John Drew Barrymore

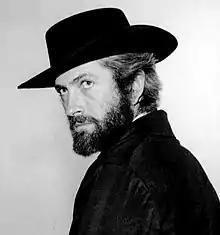
Barrymore in 1964

John Drew Barrymore (born John Blyth Barrymore Jr.; June 4, 1932 – November 29, 2004) was an American film actor and member of the Barrymore family of actors, which included his father, John Barrymore, and his father's siblings, Lionel and Ethel. He was the father of four children, including actor John Blyth Barrymore III and actress Drew Barrymore. Diana Barrymore was his half-sister from his father's second marriage.